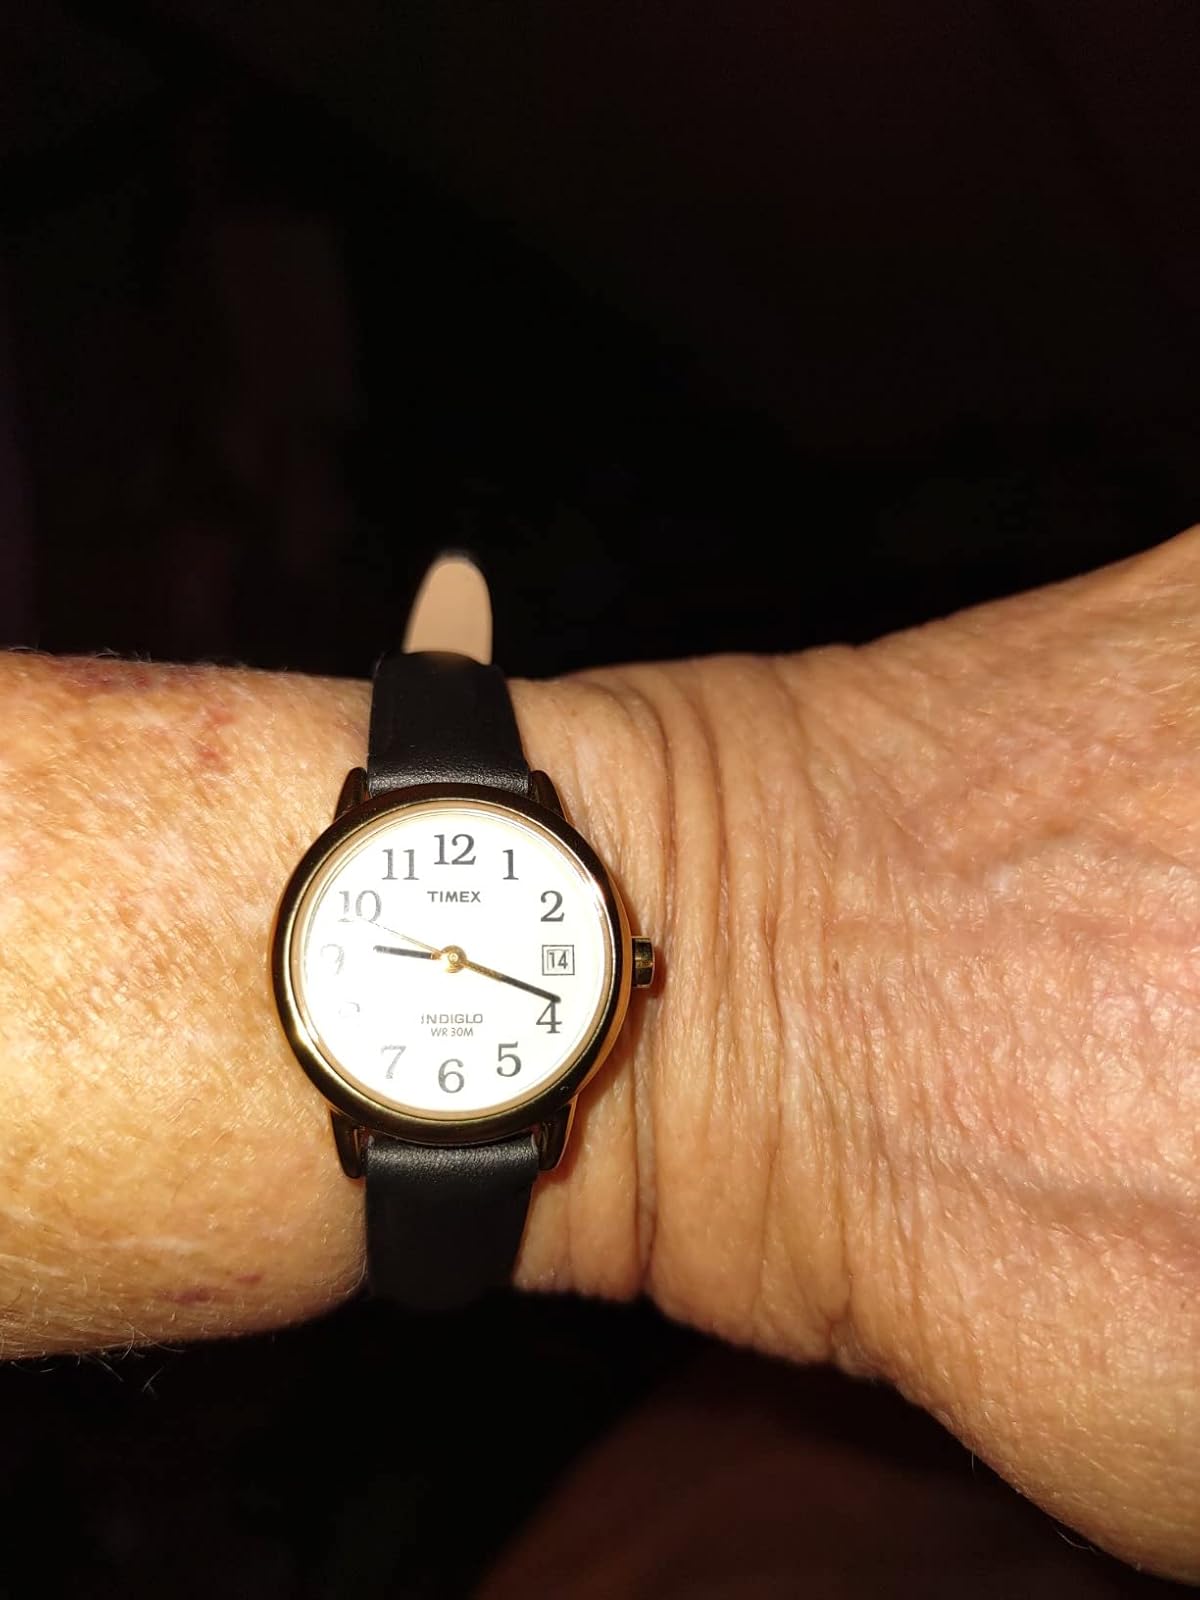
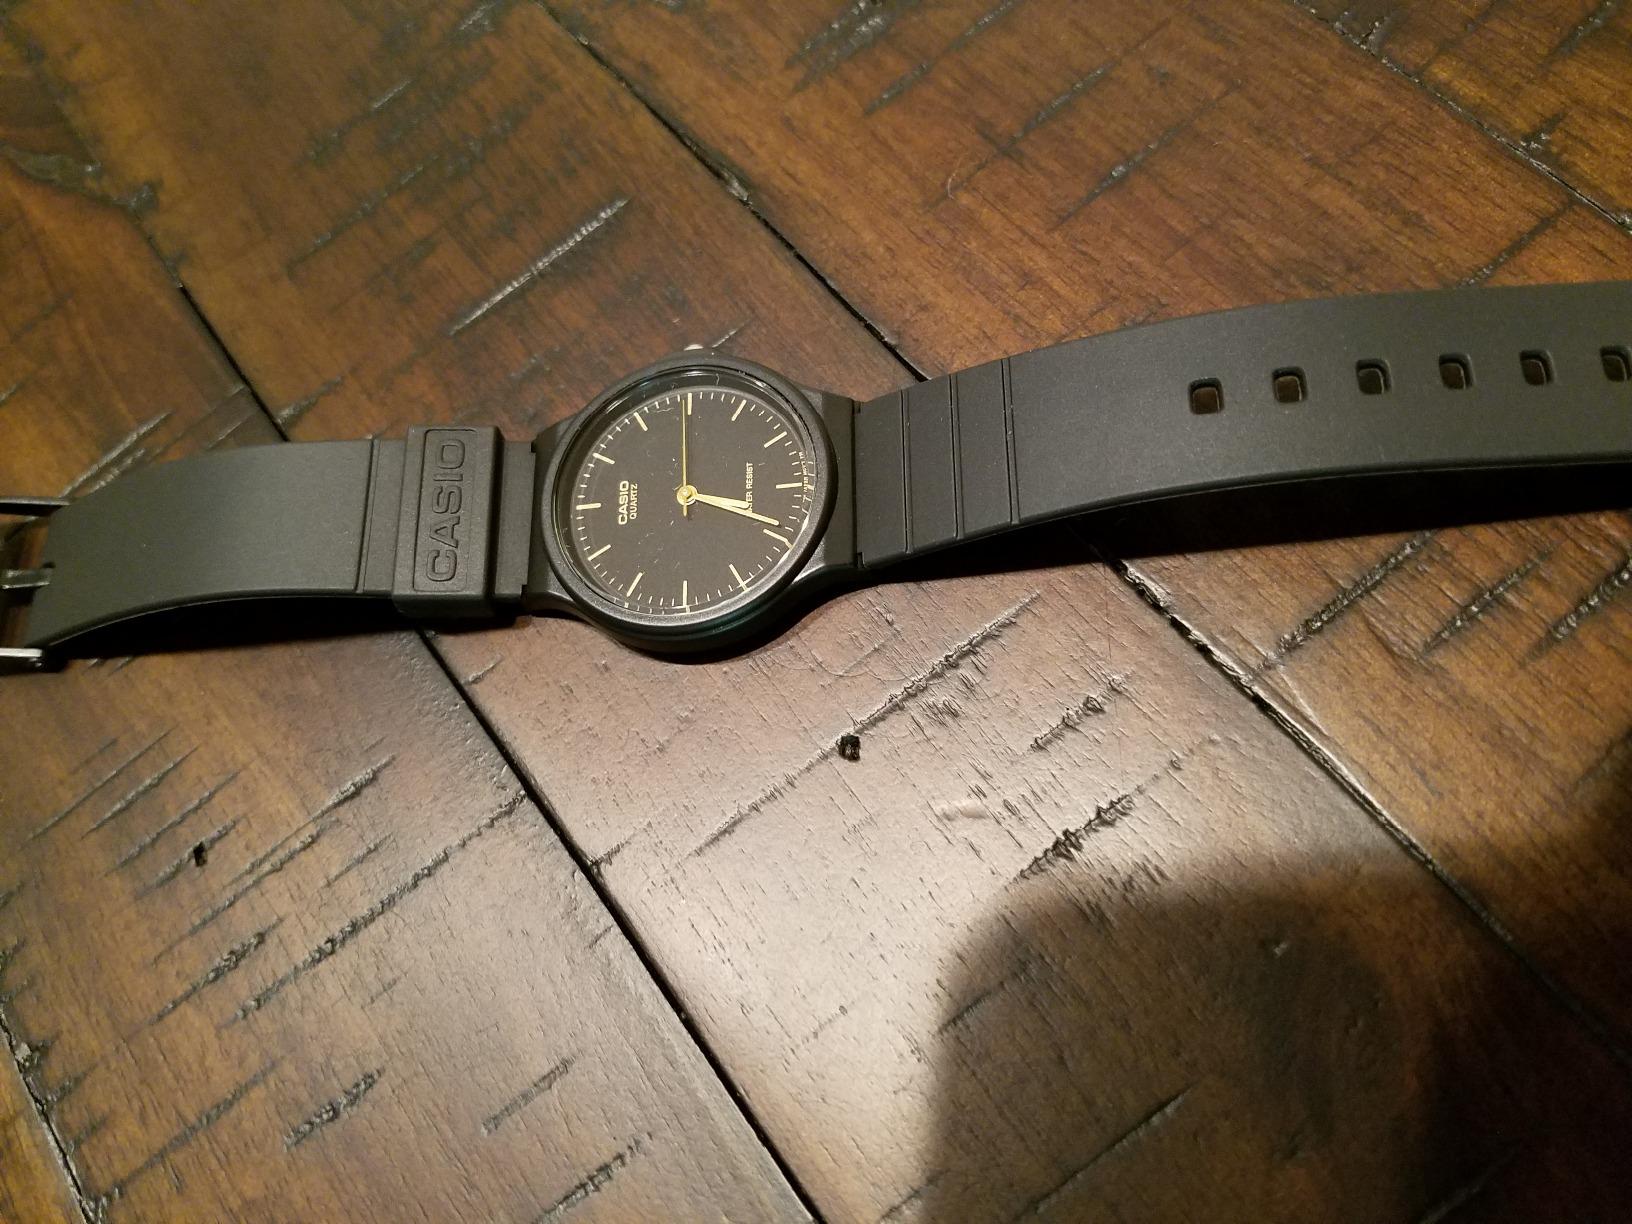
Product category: accessories_watch
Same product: no